The Last Word (Greene short story)

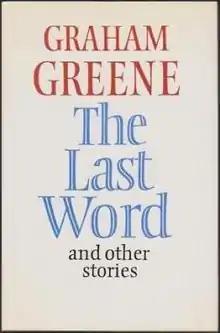
First edition (publ. Reinhardt Books)

"The Last Word" is a dystopian short story by the author Graham Greene, written in 1988 (see 1988 in literature). It first appeared in "The Independent" but can also be found in collections of his short fiction, notably the Penguin edition of "The Last Word and Other Stories", for which it is the lead story. The story, written toward the end of Greene's life, reflects his frustration at the declining influence of religion, particularly Catholicism, in the modern world.